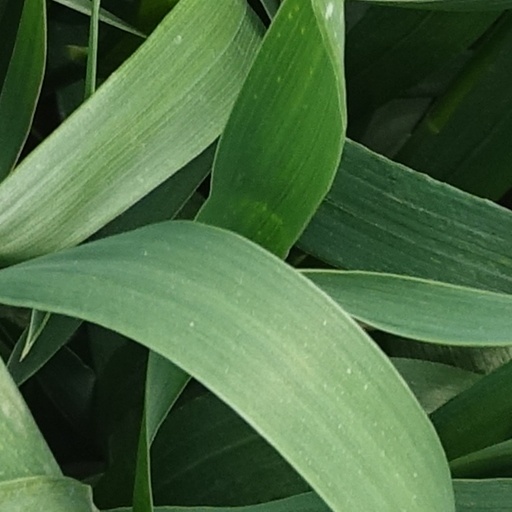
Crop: wheat